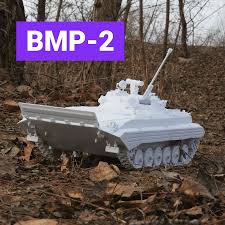
Label: BMP-2